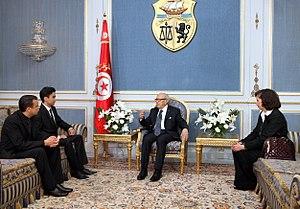
La photo d'Ahmed BOUHOULA lors de son accueil au palais présidentiel de Carthage par Béji Caïd Essebsi, président de la république tunisienne, le 21 avril 2015.